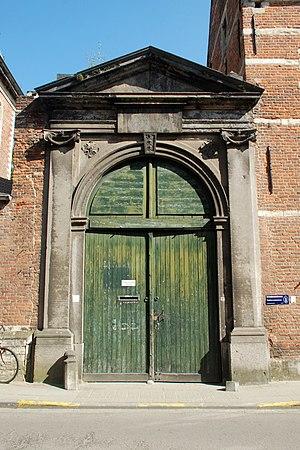
Belgique - Louvain - Jardin botanique (Kruidtuin) - portail néo-classique de l'ancien jardin botanique (architecte Laurent-Benoît Dewez -1771)
Le Jardin botanique de Louvain est un jardin botanique classé situé sur le territoire de la ville de Louvain, dans la province du Brabant flamand en Belgique, dont les bâtiments sont de style néo-classique.